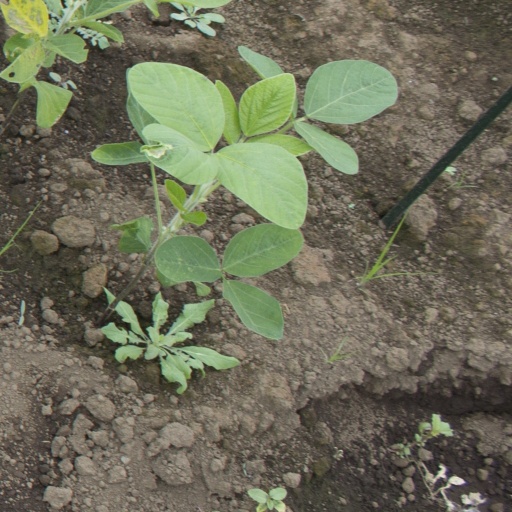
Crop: soybean